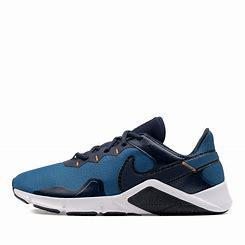
Brand: Nike
Model: Legend Essential 2